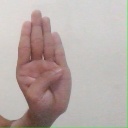
अक्षर: ब